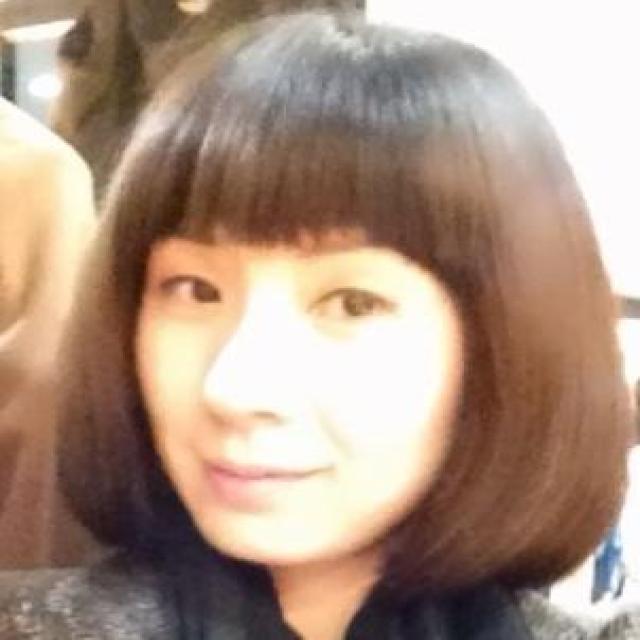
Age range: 21-44